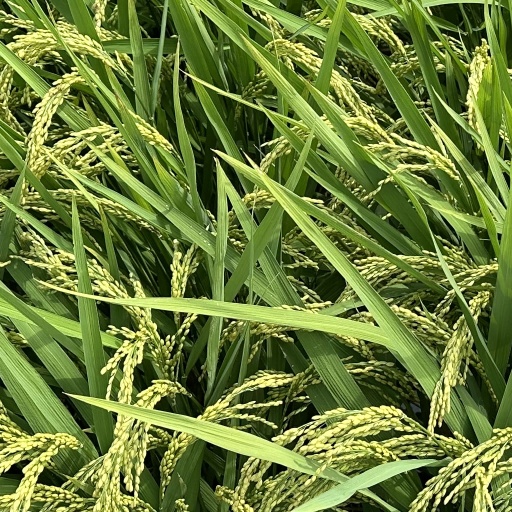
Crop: rice